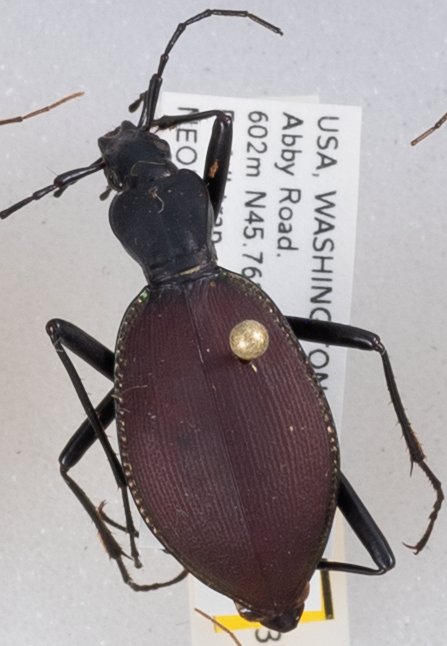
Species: Scaphinotus angusticollis
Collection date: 2018-05-29
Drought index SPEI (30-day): -2.09
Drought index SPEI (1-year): -0.256
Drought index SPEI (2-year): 0.71